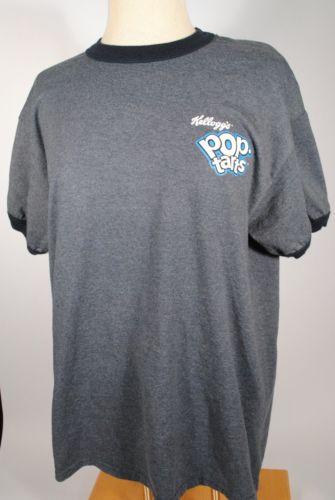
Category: toaster